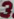
Number: 3